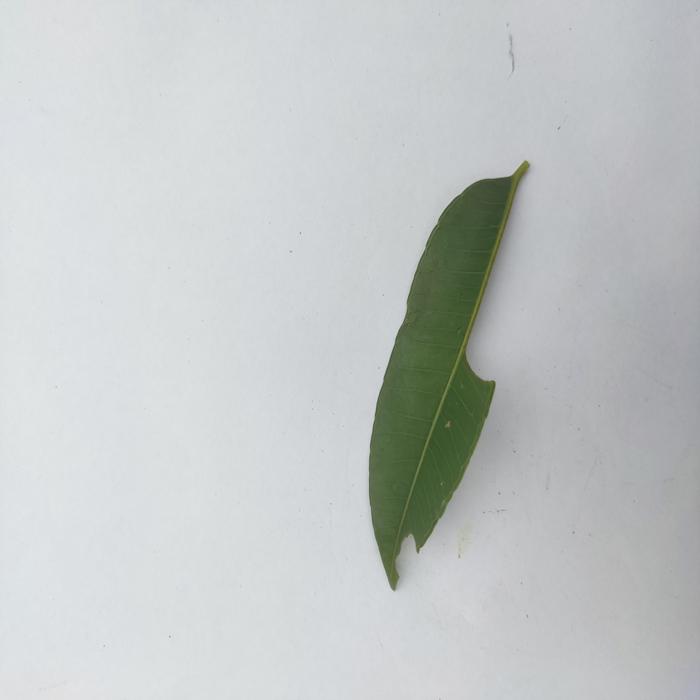
Crop: Hog Plum
Leaf condition: Caterpillars_Infestation